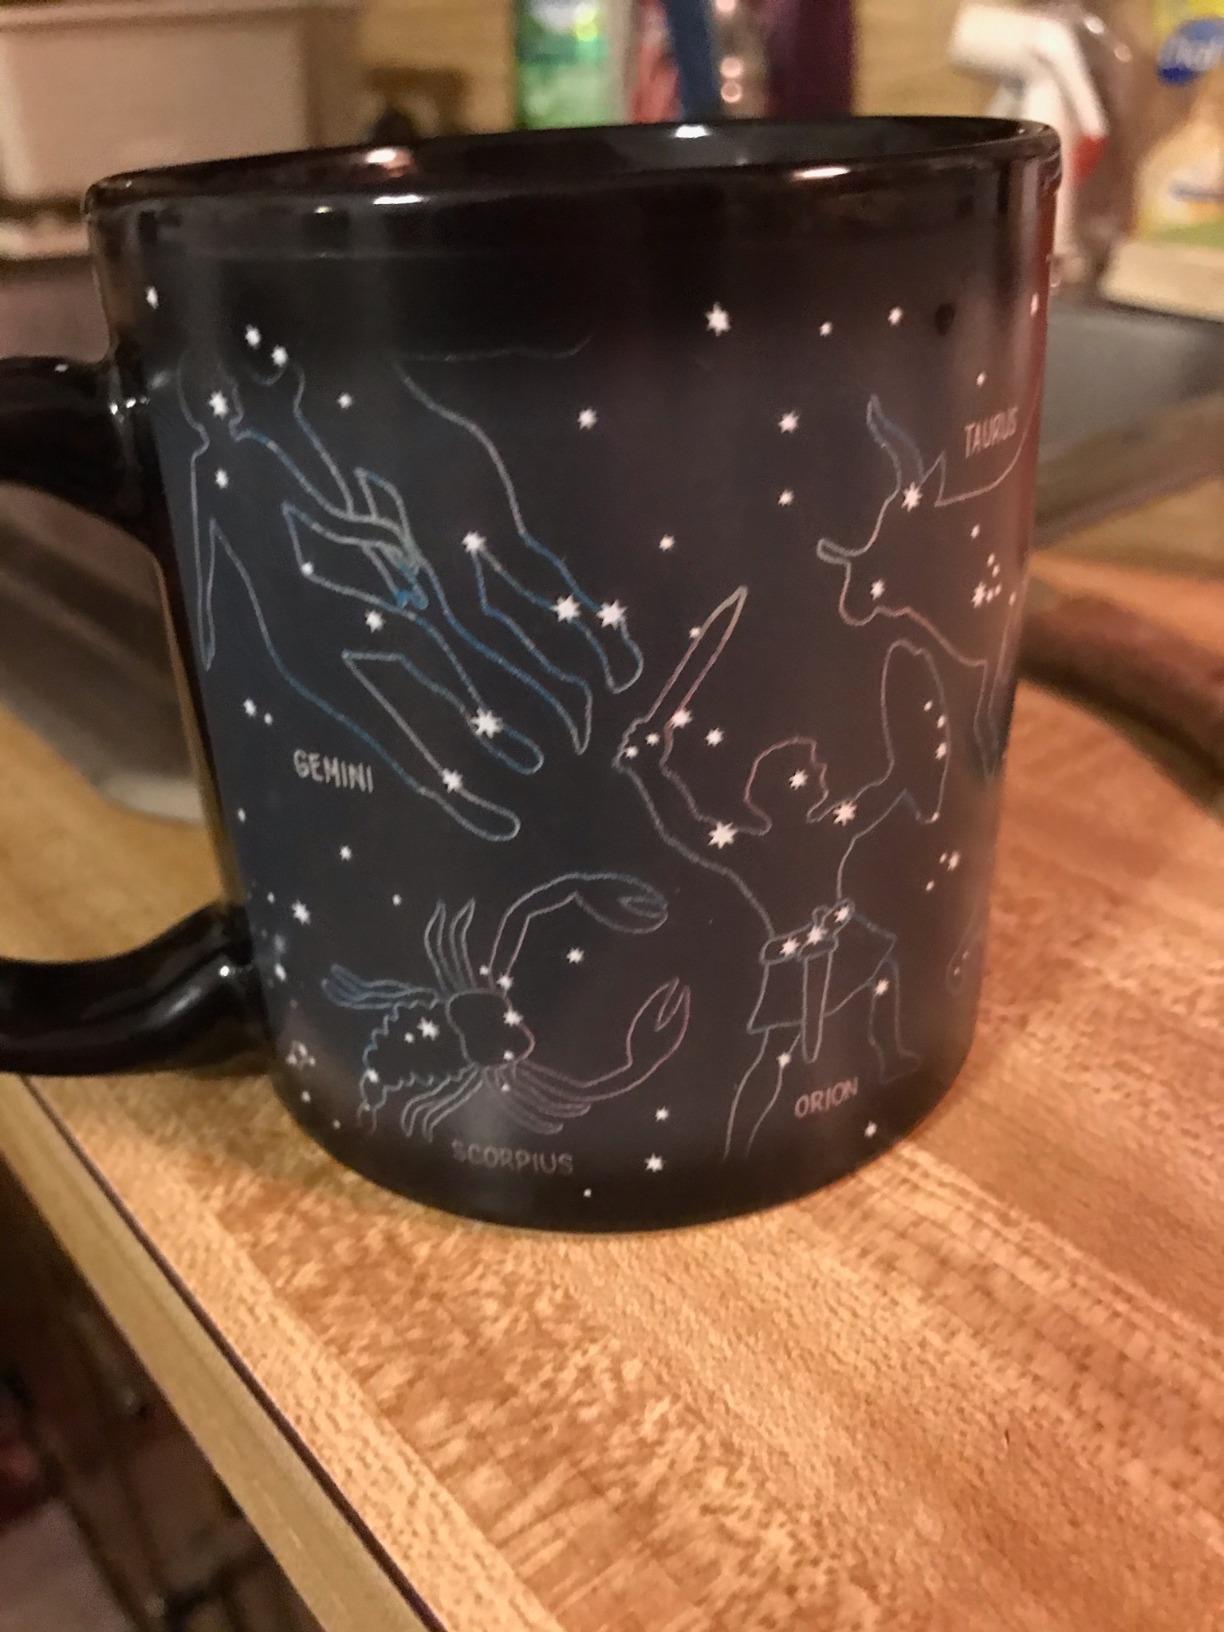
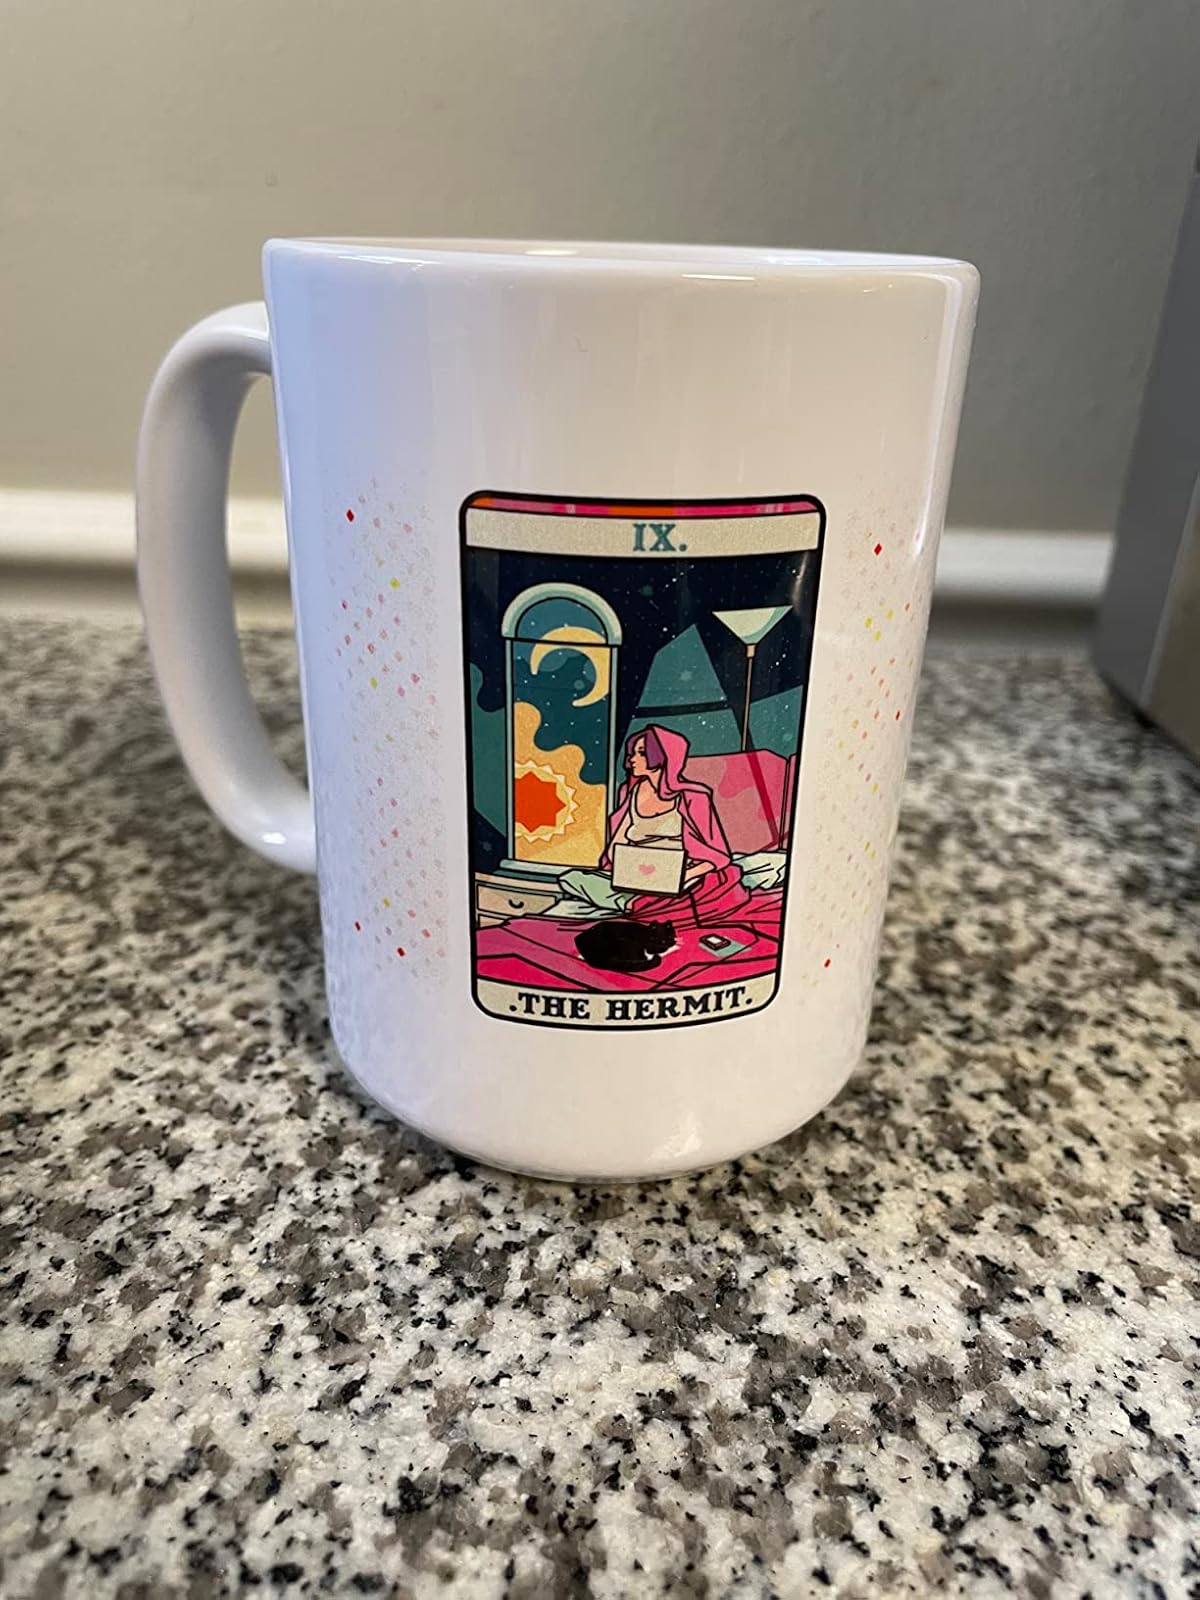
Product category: items_mug
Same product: no